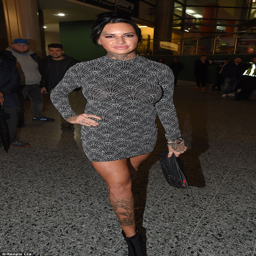
looked relatively demure in a high - necked glitzy mini which covered her eye - popping bust , although still managed to flash her endless legs